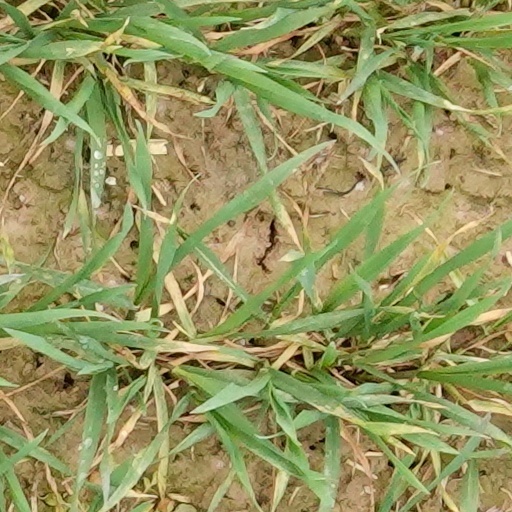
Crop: wheat